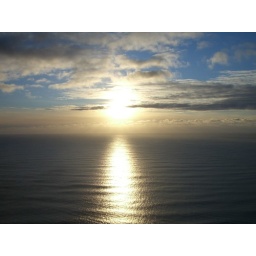
The North Atlantic ocean viewed from the top of a small mountain in Reykjanes, Iceland.